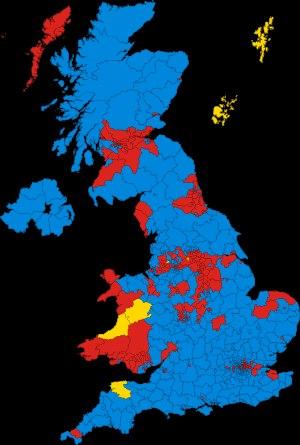
Jeremy Thorpe est un homme politique britannique né le 29 avril 1929 à Londres et mort le 4 décembre 2014 dans cette même ville. Il est député à la Chambre des communes de 1959 à 1979, et dirige le Parti libéral de 1967 à 1976. En mai 1979, il passe en jugement auprès de la Haute cour criminelle de Old Bailey pour complot et incitation au meurtre sur la personne de Norman Scott, un ex-mannequin dont il a été très proche dans le passé. Thorpe est acquitté de toutes les charges retenues contre lui, mais cette affaire porte un coup fatal à sa carrière politique.